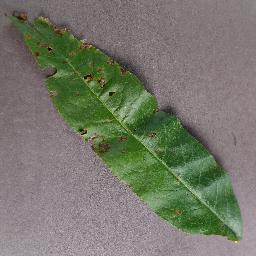
Label: Peach___Bacterial_spot